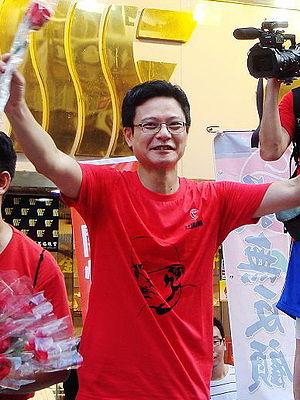
La Ligue des Sociaux-Démocrates ou LSD est un parti politique radical pro-démocratie hongkongais. Son objectif déclaré est de « prendre une position claire pour défendre les intérêts du peuple ». Il est considéré comme un parti social-démocrate, et ses membres fondateurs comprennent « Long Hair » Leung Kwok-Hung et d'anciens membres du Parti démocrate, comme Andrew To et le député Albert Chan.